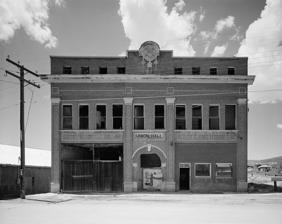
Building: South Superior Union Hall
Country: United States of America
Year built: 1920
United States historic place South Superior Union Hall U.S. National Register of Historic Places Show map of Wyoming Show map of the United States Location Main and Bridge Sts., South Superior, Wyoming Coordinates 41°45′45″N 108°58′3″W / 41.76250°N 108.96750°W / 41.76250; -108.96750 Area less than one acre Built 1920 NRHP reference No. 83004305 Added to NRHP November 25, 1983 The South Superior Union Hall was built in 1921 in the southern part of what is now Superior, Wyoming . It is located on Main Street. The hall was built by six locals of the United Mine Workers to accommodate union and community activities in the coal-mining community of Superior, and bears the UMWA logo on its pediment, and the inscription Union Hall over the entrance. Built in 1921, the two-story brick hall's plan is a parallelogram, thought to be unique for its time in Wyoming. The hall housed doctors' and dentists' offices, a bowling alley and a grocery store.  Dances were held in the upstairs meeting space.. With the closing of the Superior mines in the 1960s the union hall was sold in 1964. The hall was converted to a cafe, but the business did not prosper and the hall was abandoned. The South Superior Union Hall has been restored and is the center of an interpretive park. Theground floor rooms have been opened up as public spaces with interpretive displays. The South Superior Union Hall was added to the National Register of Historic Places in 1983. References